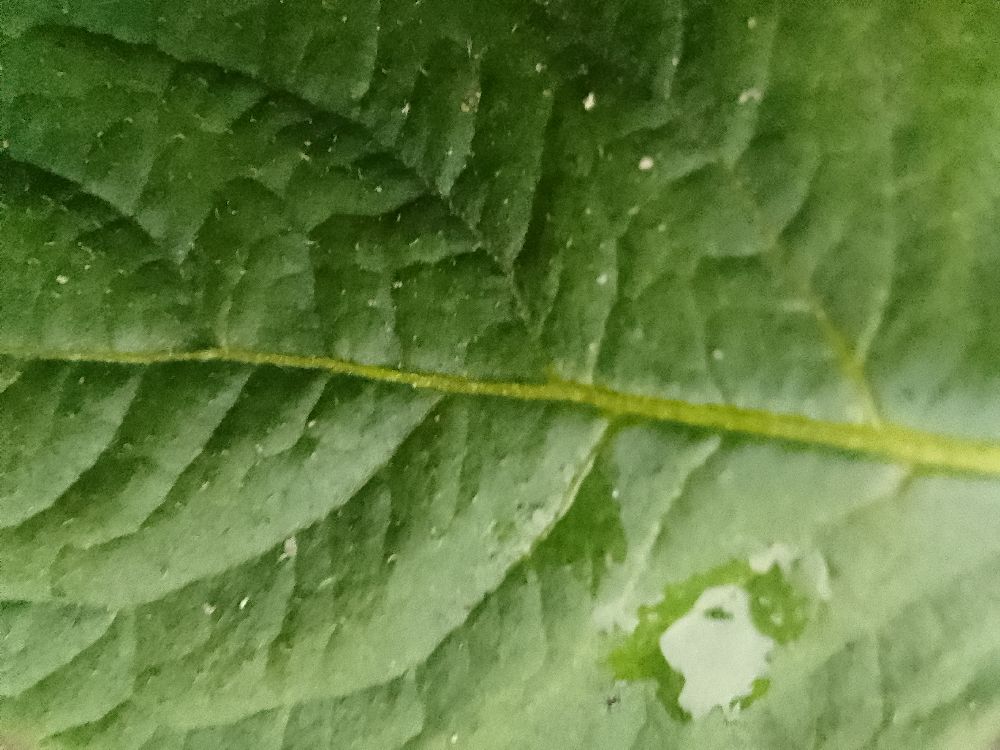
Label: Healthy